Judith Slaying Holofernes (Artemisia Gentileschi, Naples)

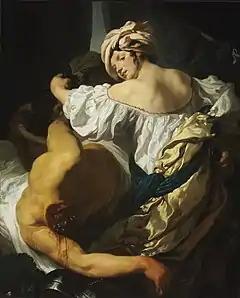
Johann Liss. "Judith in the Tent of Holofernes", c. 1622. Oil on canvas; 128.5 x 99 cm. The National Gallery, London

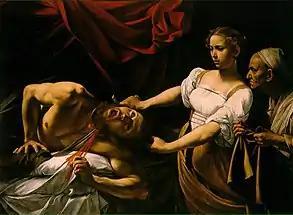

Judith beheading Holofernes was a very popular story amongst Baroque artists. Artemisia Gentileschi's contemporary Johann Liss stayed abreast with the Baroque style by including macabre imagery in his painting, "Judith in the Tent of Holofernes". The painting shows the headless body of Holofernes slumping over. Judith sweeps Holofernes's head into a basket showing a look of swiftness about her. The viewer can see the maidservant's head in the background while the rest of her body is unseen. She seems eager to see what directions Judith will give her next. The decapitated body of Holofernes has blood gushing out of it, showing Liss's interest in the human body. Gentileschi has a similar urgency in her painting but shows Judith in mid-decapitation rather than showing Holofernes headless body. Gentileschi also uses the same amount of bloodiness in her painting.